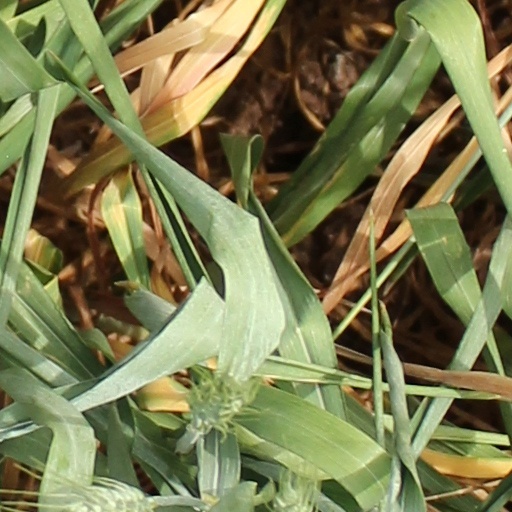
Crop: wheat